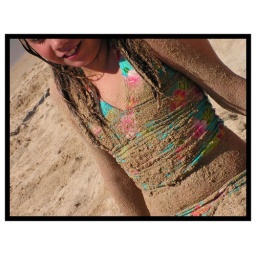
My daughter's favourite past-time at the beach is to roll herself in the sand and then wash it all off!